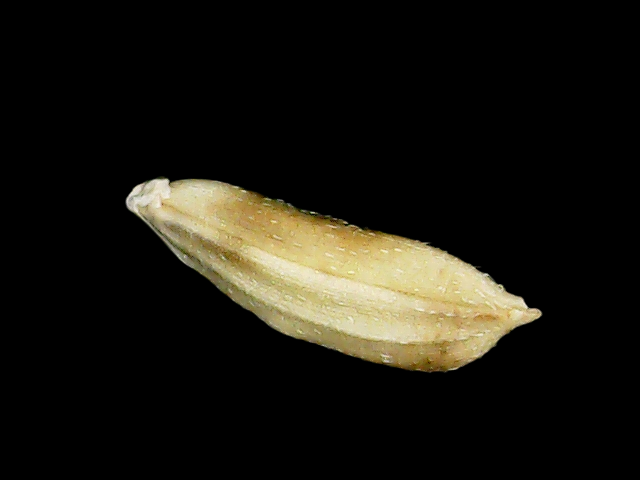
Rice variety: Bd30